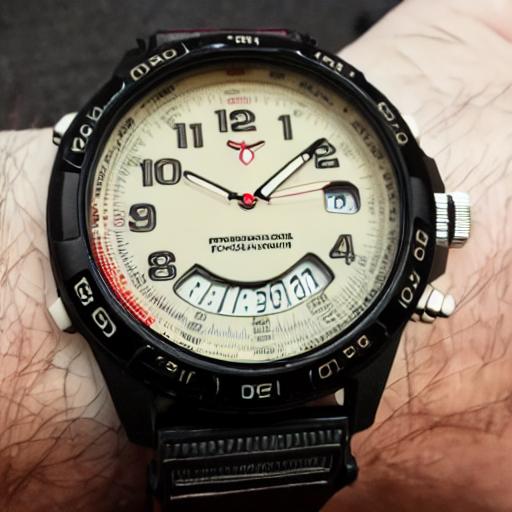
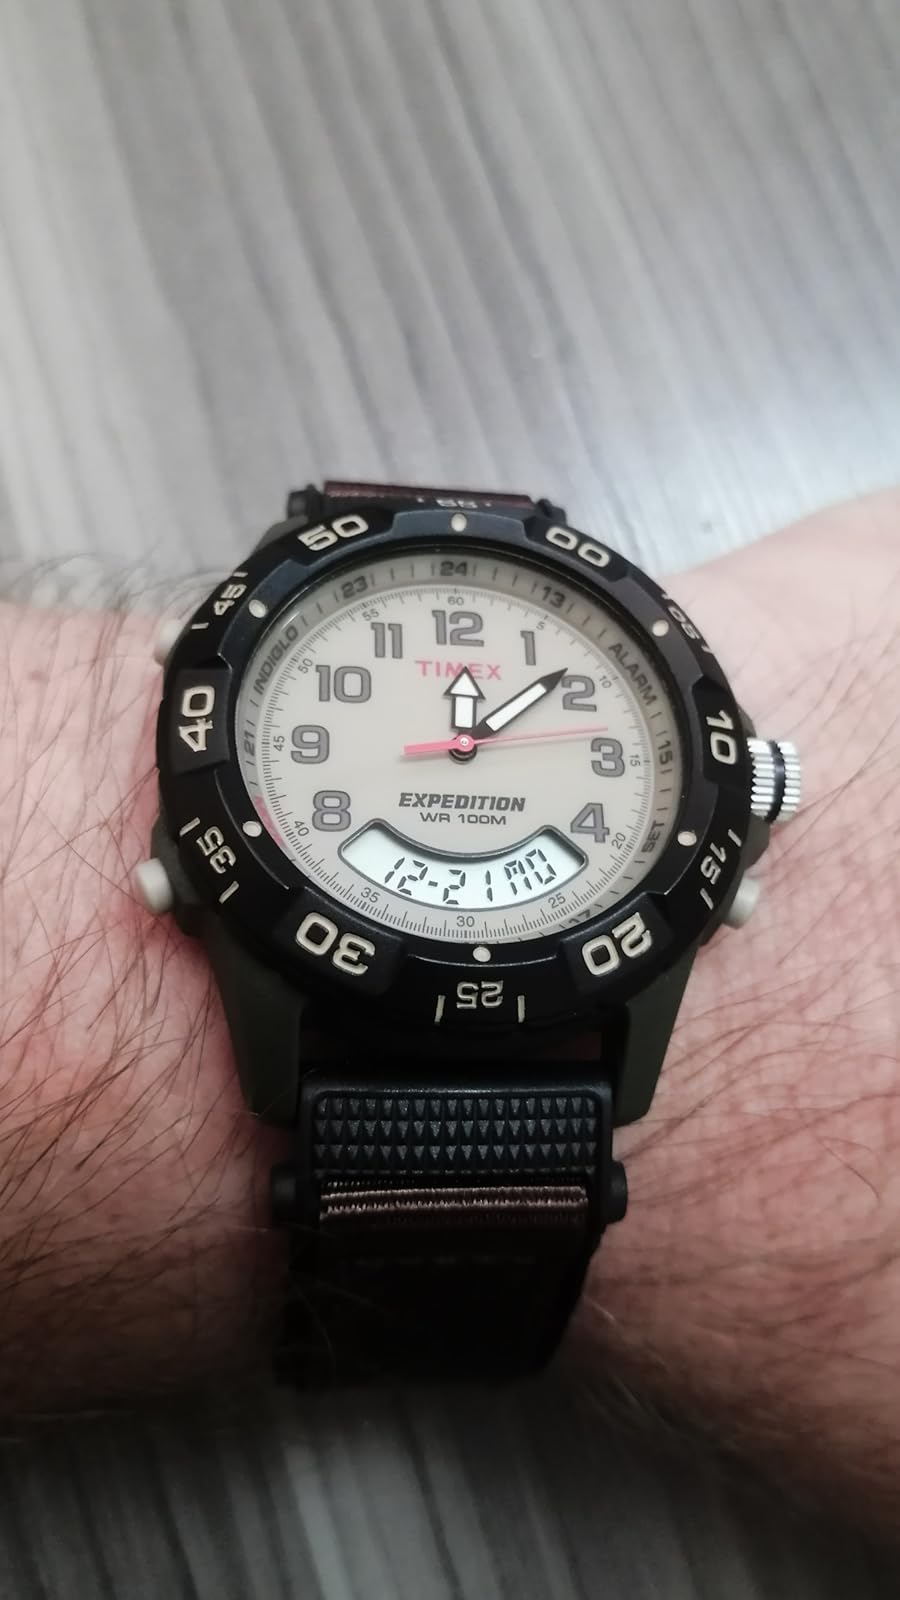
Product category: accessories_watch
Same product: no